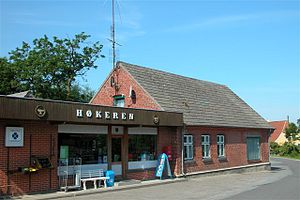
Skovby (Ærø) / Historie
Den tidligere høkerforretning i Skovby
"Skovby er en landsby på Ærø, ca. fire kilometer sydøst for Søby. Byen har formodentlig fået sit navn fordi der oprindelig har været en større skov i området. Skovby hører til Ærø Kommune i Region Syddanmark. Af erhvervsvirksomheder er der en smedeforretning, vognmandsfirma, catering grossist-forretning, gallerier og to kunsthåndværkere. Skovbys børnefamilier har i samarbejde med Ærø Kommune i den vestlige del af landsbyen oprettet et friluftsområde med legeplads, boldbane og grillfaciliteter, i daglig tale kaldet ""Legepladsen"". Omkring halvdelen af husene er stråtækte og overvejende bindingsværkshuse fra første halvdel at 19. århundrede. Den øvrige del er fra omkring århundredeskiftet, og kun enkelte nyere huse eller avlsbygninger ses i byen.